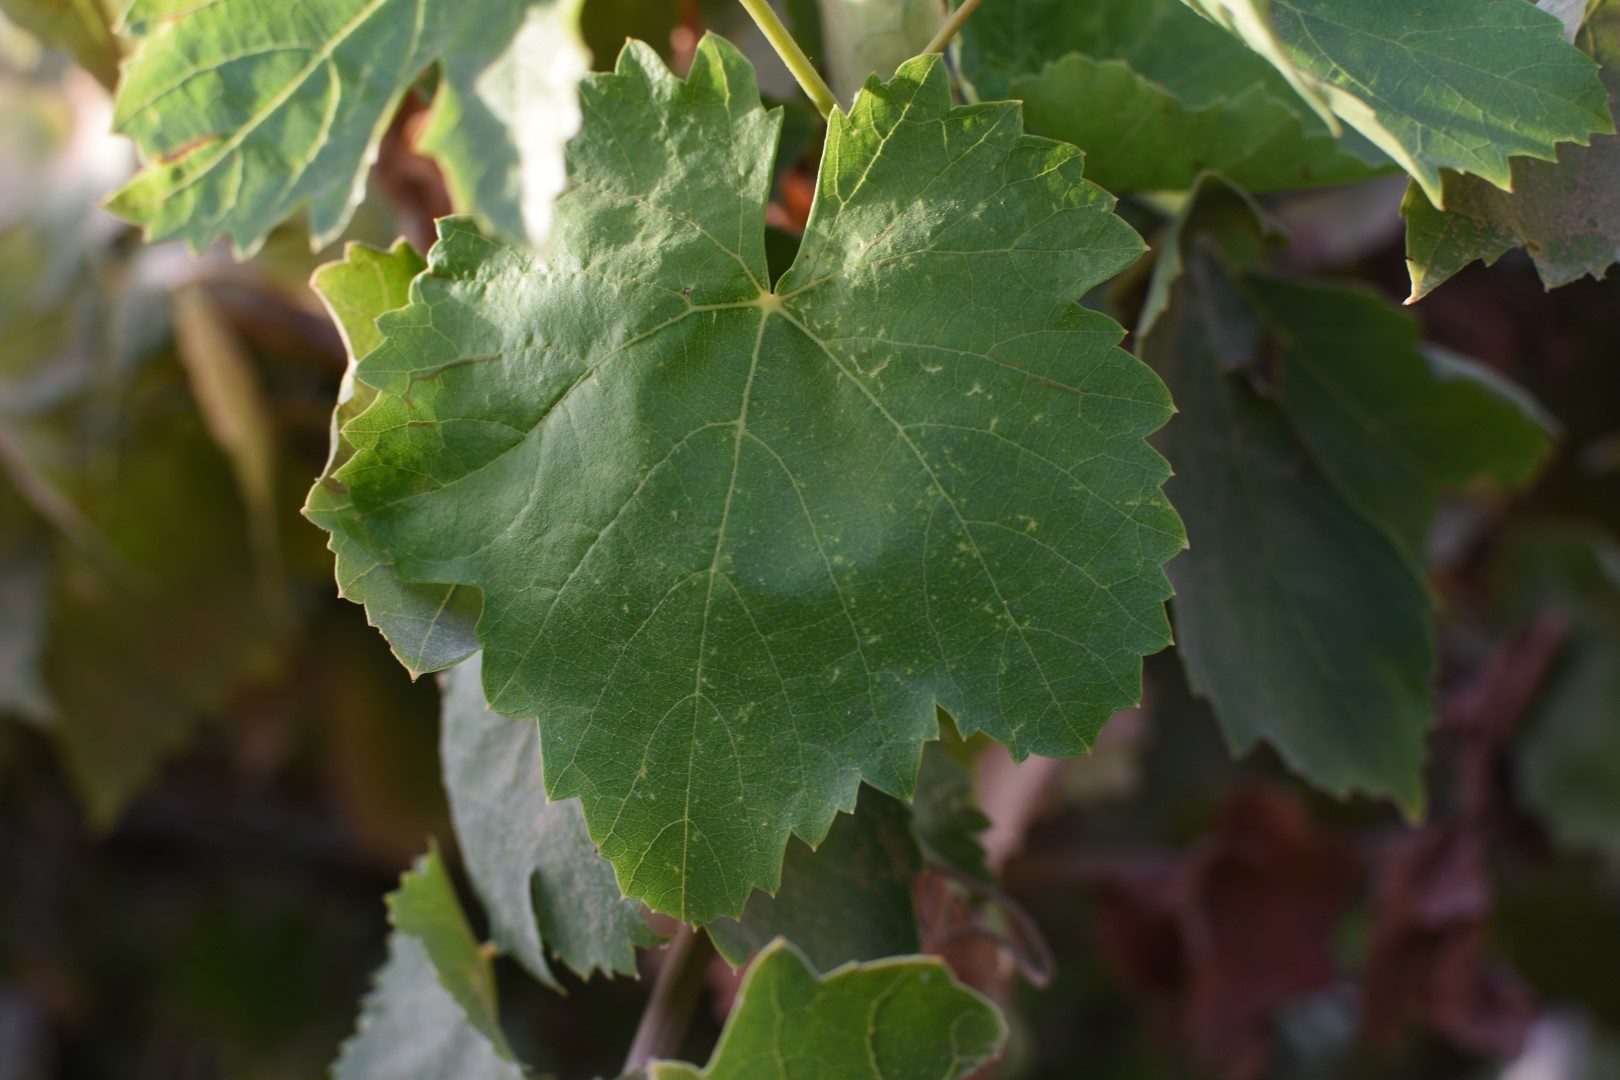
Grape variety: Thompson Seedless